Natural regions of Venezuela

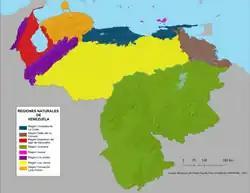
Natural Regions of Venezuela

Because of its natural structure, Venezuela can be divided into eight very distinct natural regions. In the evaluation of a natural region, the human element is not present. The natural region groups of Venezuela formed as a consequence of the association of geo-physical elements such as: geological constitution, relief, climate, hydrography, vegetation, soils, among others.